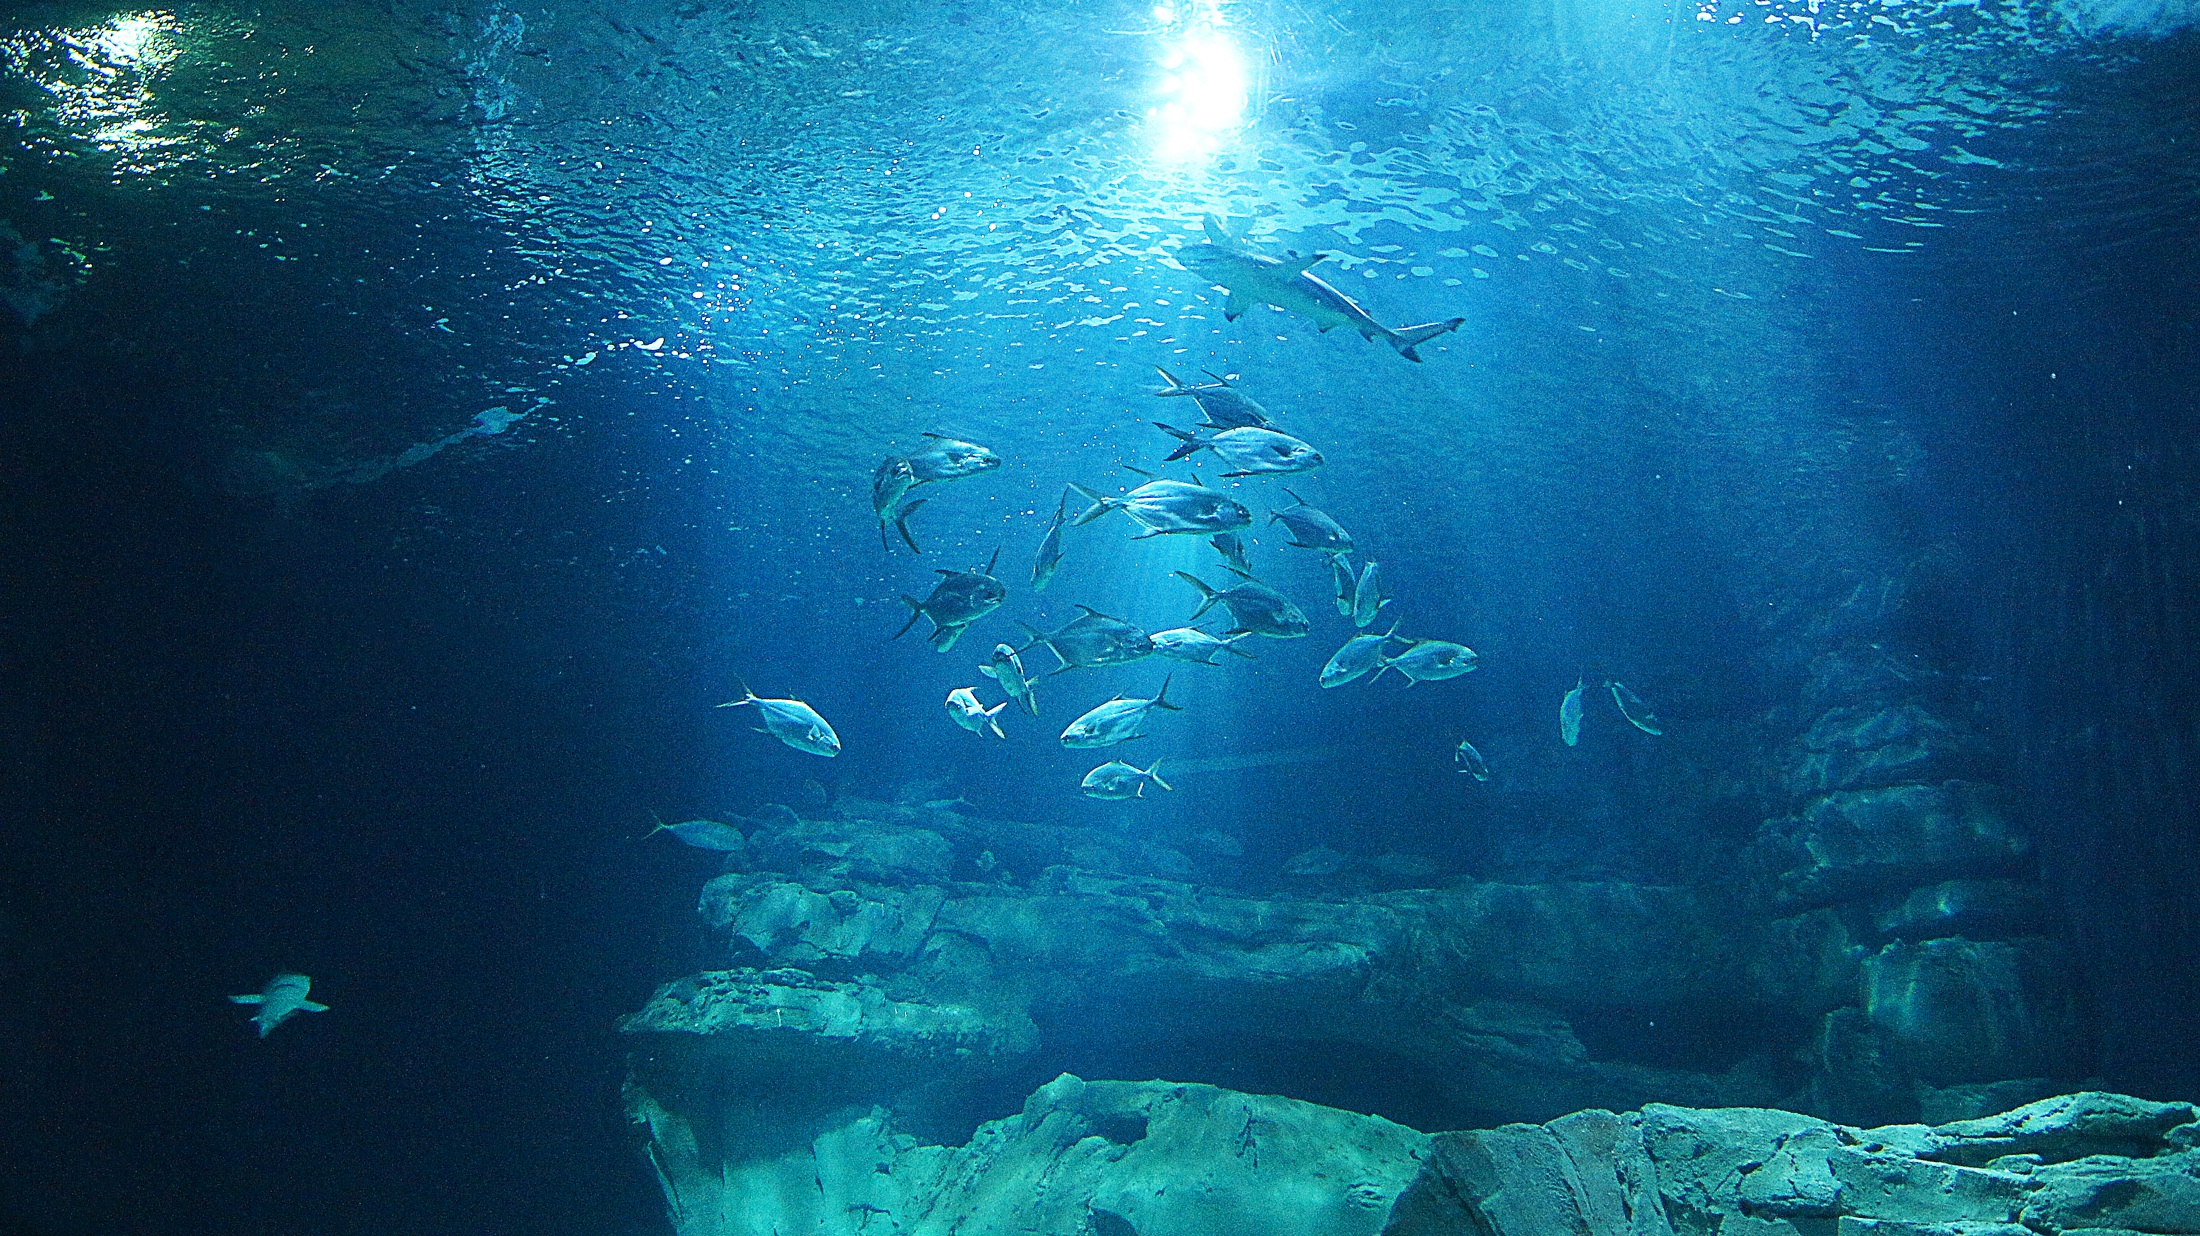
sea, ocean, diving, underwater, biology, reef, freediving, sports, water sport, scuba diving, marine biology, underwater diving